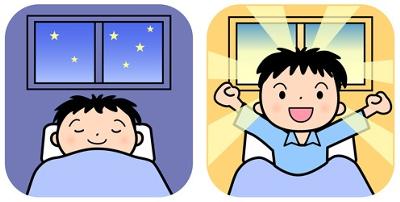
回答: 羊が1匹羊が2匹.../羊が10万匹~!やたー!